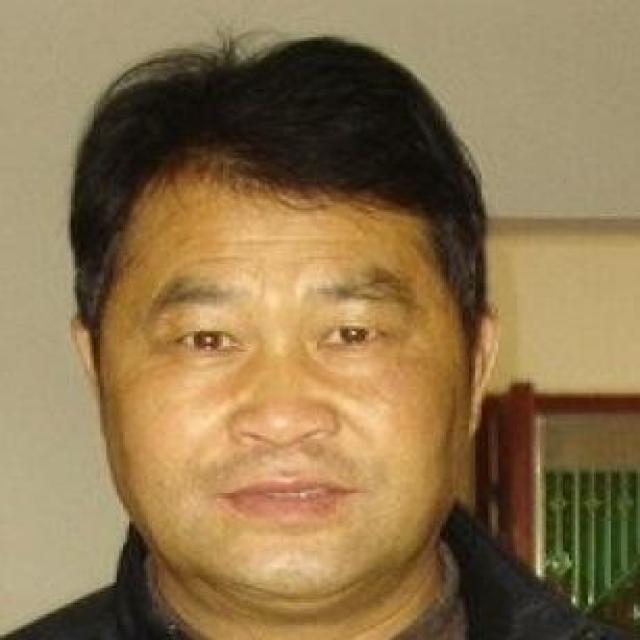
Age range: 45-64